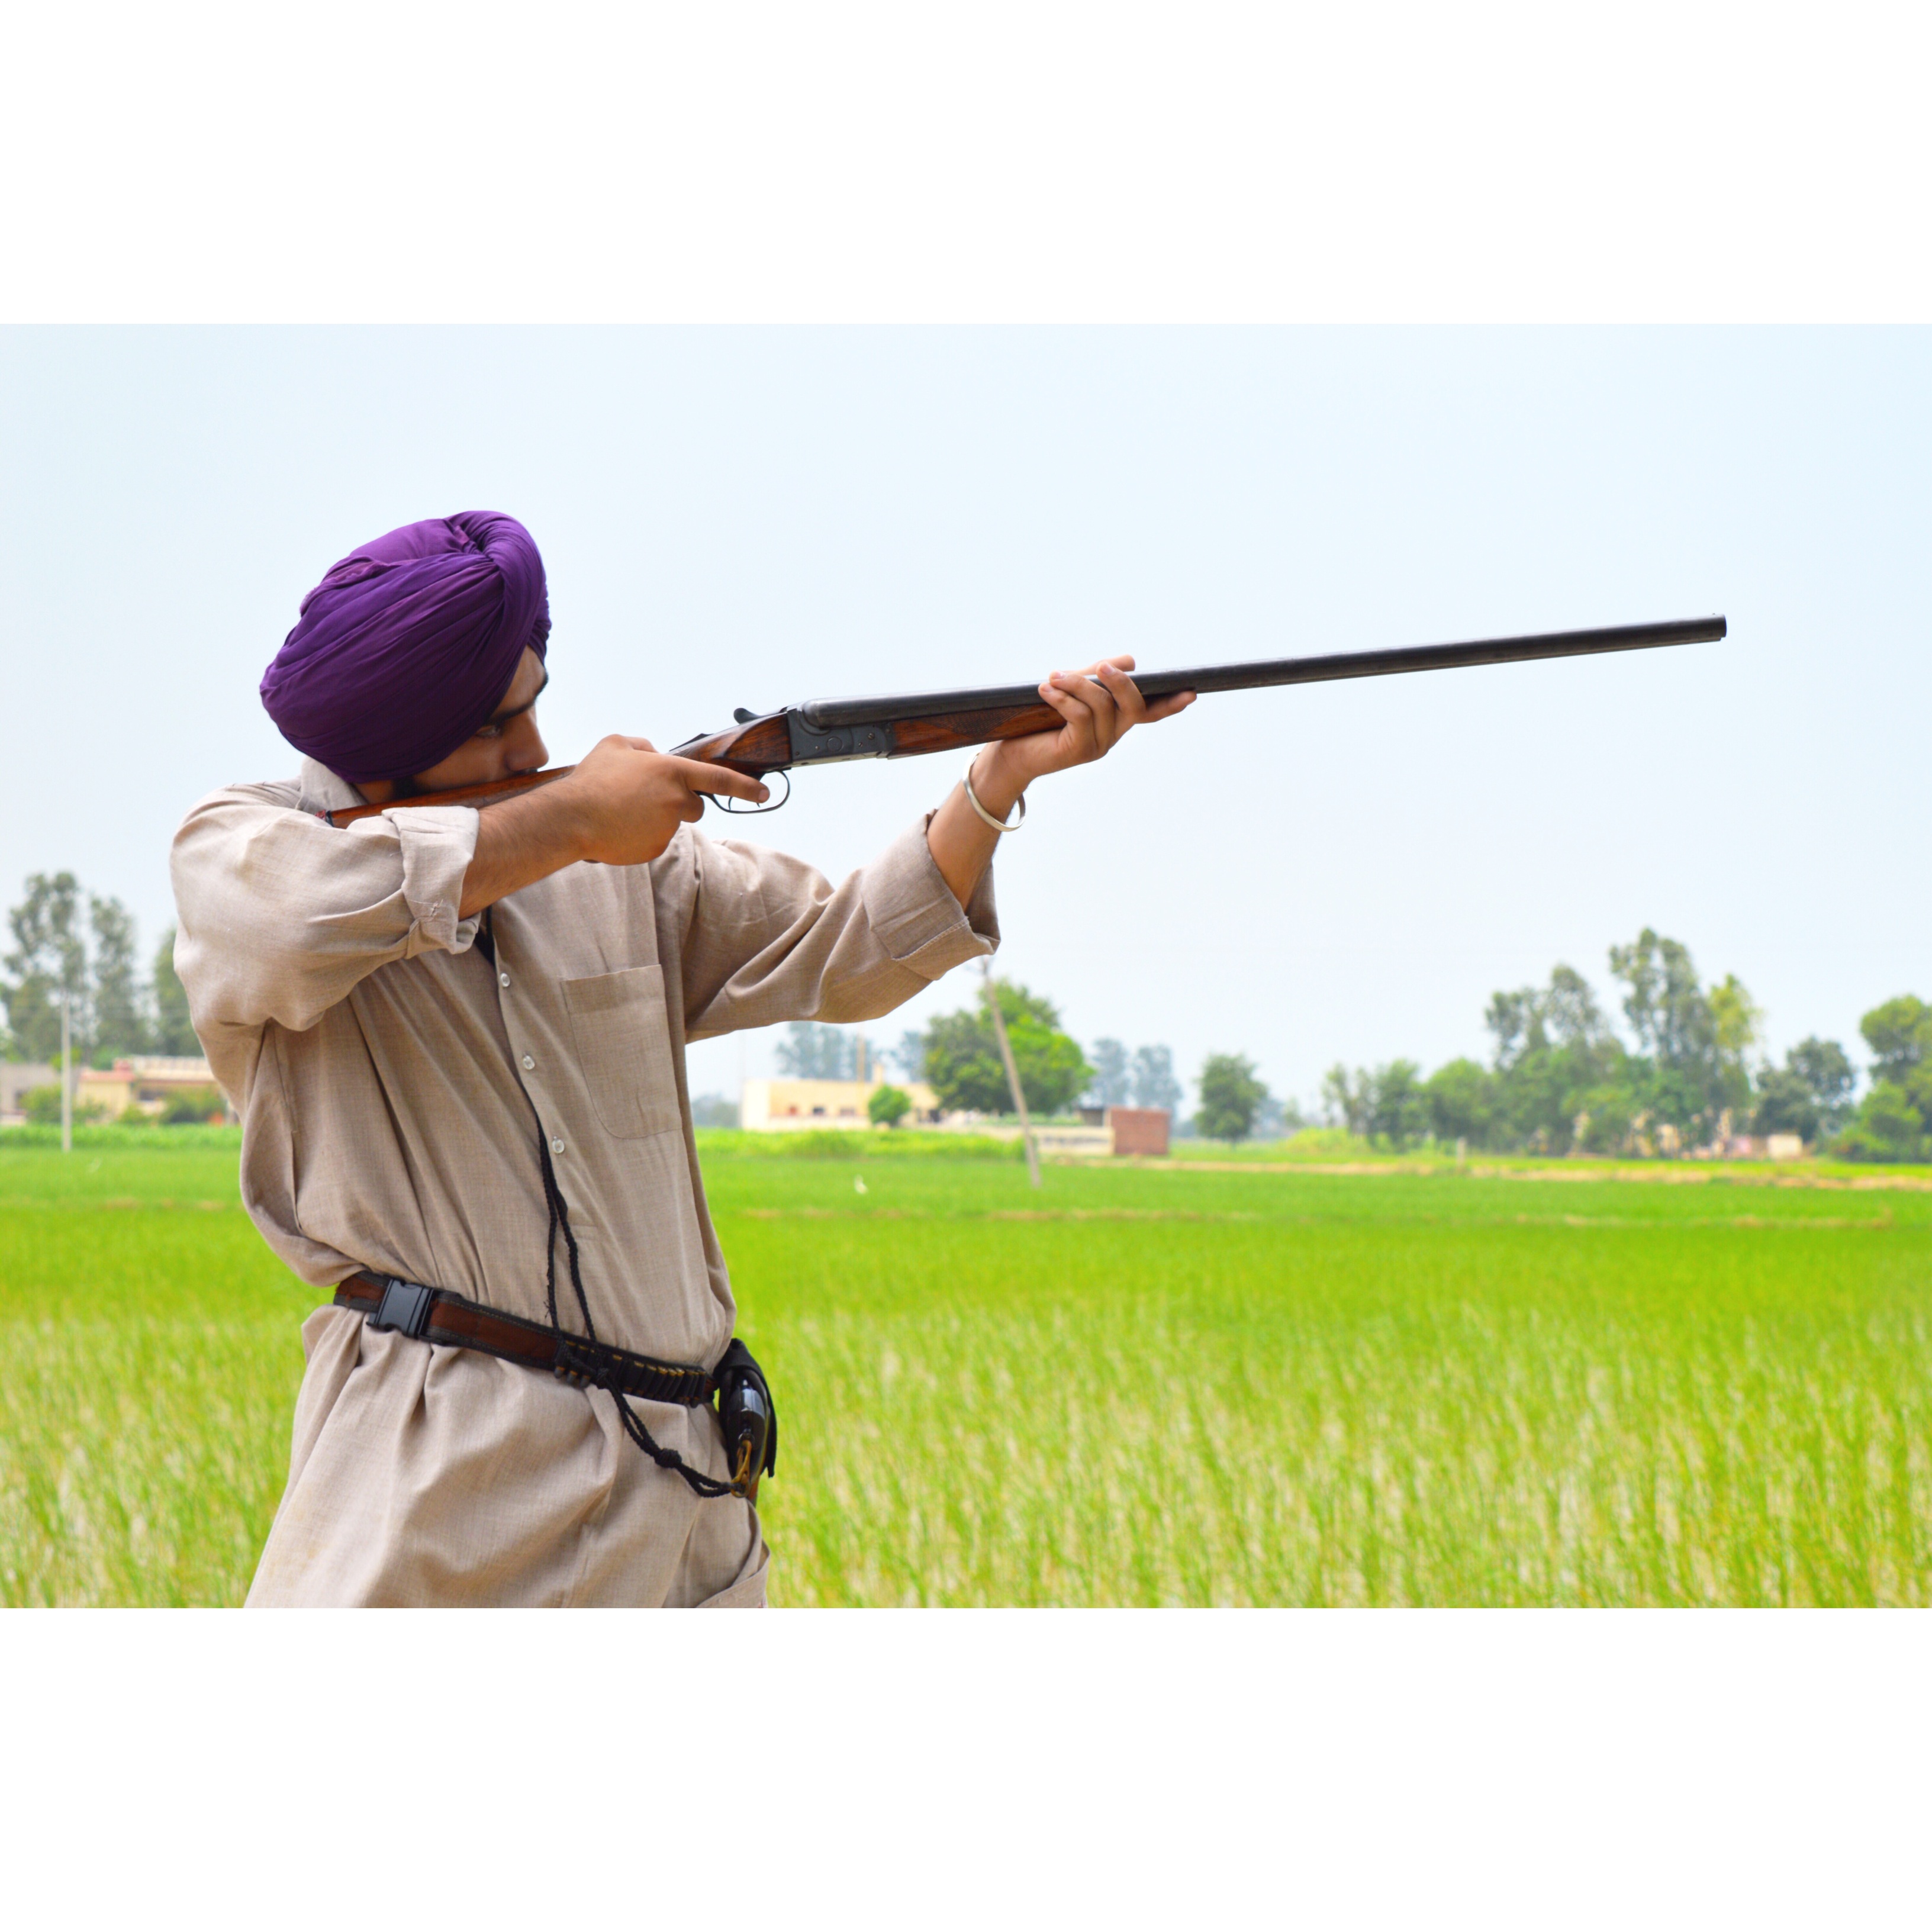
man, person, hair, white, vintage, play, old, male, recreation, portrait, model, young, black, weapon, beard, caucasian, posing, criminal, shooting, sports, danger, safety, cowboy, gun, shoot, shot, western, law, crime, adult, defense, pistol, handgun, revolver, armed, firearm, amendment, concealed, permit, legislation, golfer, outdoor recreation, professional golfer, trap shooting, clay pigeon shooting, skeet shooting